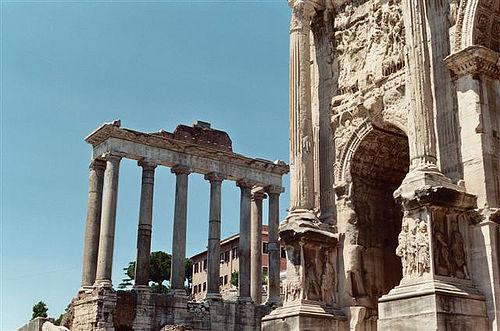
Weather: sun or clear